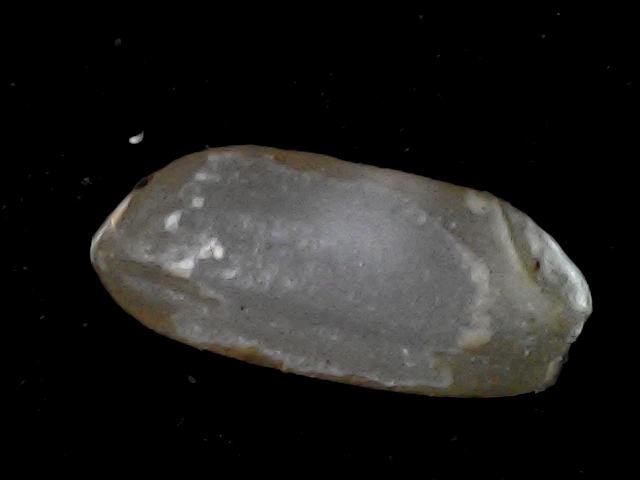
Rice variety: BD76